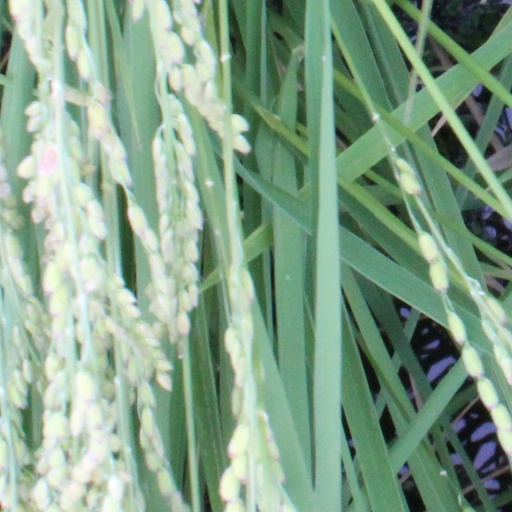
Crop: rice